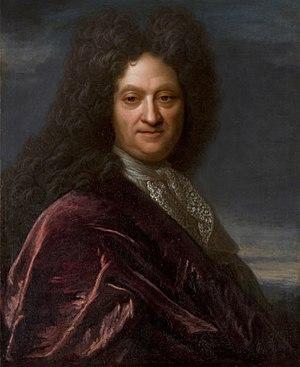
L'histoire de la pensée économique est l'étude de l'histoire des idées en économie.
Pierre Le Pesant de Boisguilbert, né le 17 février 1646 à Rouen, où il est mort le 10 octobre 1714, est un écrivain et économiste français qui, après Montchrestien, a produit des textes fondateurs de l’économie politique moderne.